Operation Gallant Phoenix

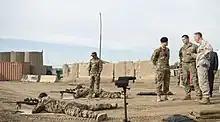
U.S. Marine Gen. Joseph F. Dunford Jr., chairman of the Joint Chiefs of Staff, observes members of the Iraqi Special Operation Forces conduct sniper rifle training at Area VI training site in Baghdad, Jan. 7, 2016. The Iraqi special forces primarily conduct anti-guerrilla operations in Iraq as part of the Iraq War and are part of the Iraqi Counter Terrorism Bureau.

Operation Gallant Phoenix (OGP) is an intelligence fusion centre established in 2013 near Amman, Jordan. It comprises a large number of countries and includes a variety of agencies, including law enforcement, military and civilian personnel, about a total of 250 personnel monitoring. It enhances the ability of member nations' to understand and respond to current, evolving and future violent extremist threats - regardless of threat ideology.